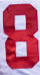
Number: 8